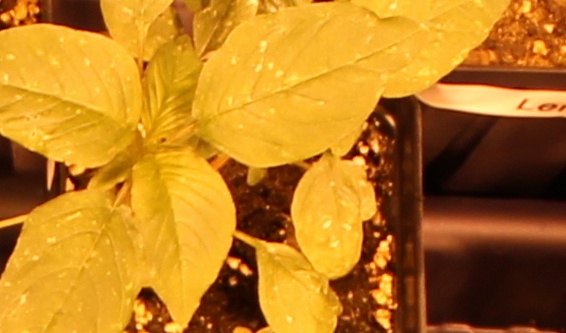
Label: Palmer Amaranth